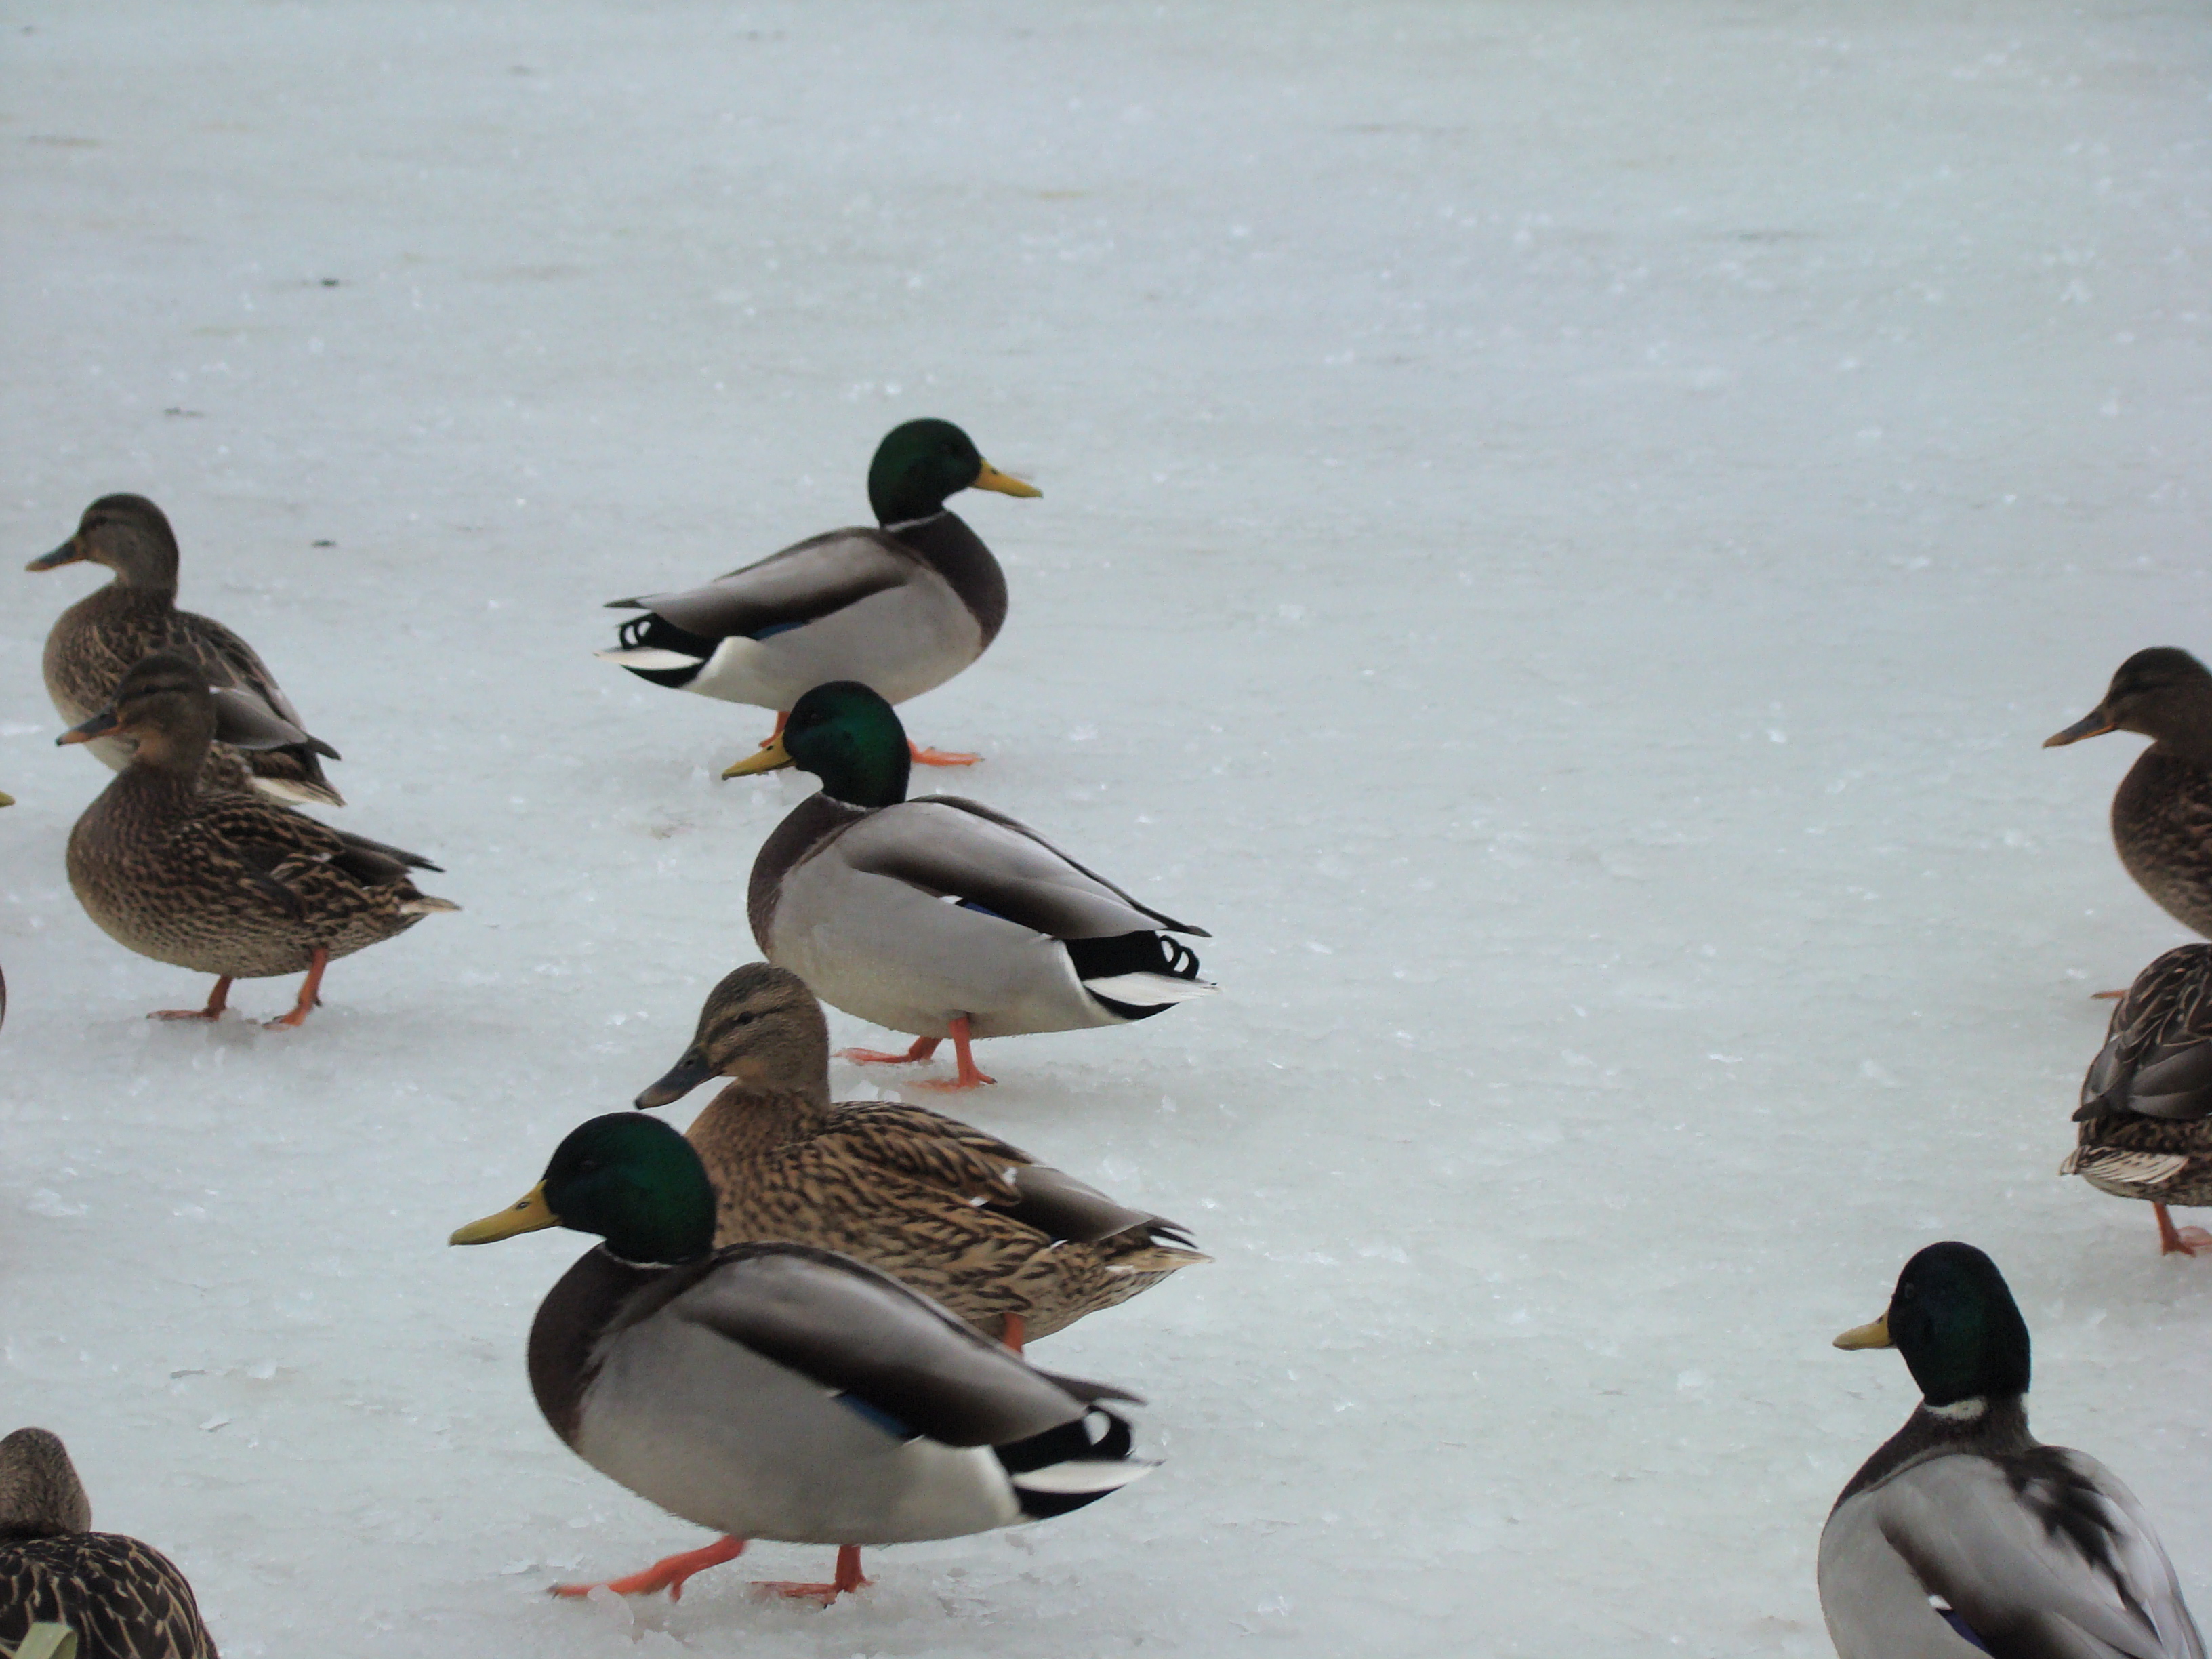
nature, bird, animal, fauna, birds, duck, goose, vertebrate, sony, ducks, moscow, waterfowl, water bird, mallard, canard, dsch9, ducks geese and swans